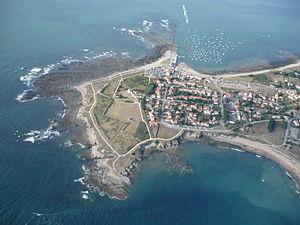
Photographie de la Pointe Saint-Gildas prise depuis un ULM.
La Pointe Saint-Gildas est une pointe rocheuse située sur la Côte de Jade, à l'extrême ouest du Pays de Retz, sur la commune de Préfailles.